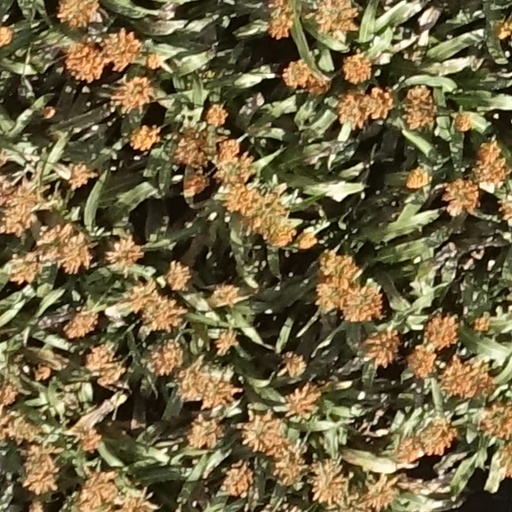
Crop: sorghum